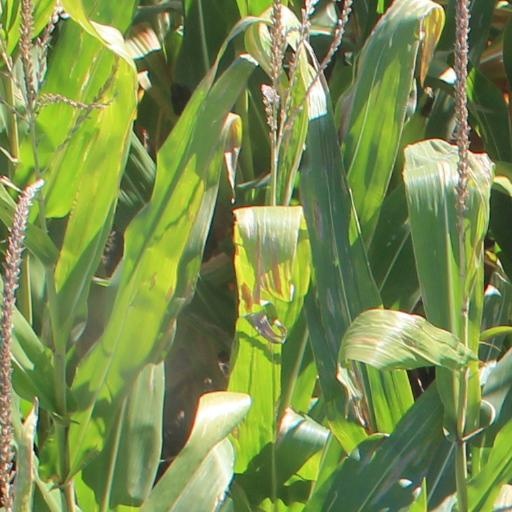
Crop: maize; corn